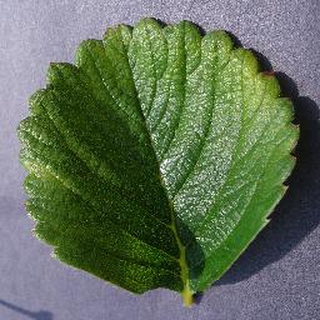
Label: healthy_strawberry